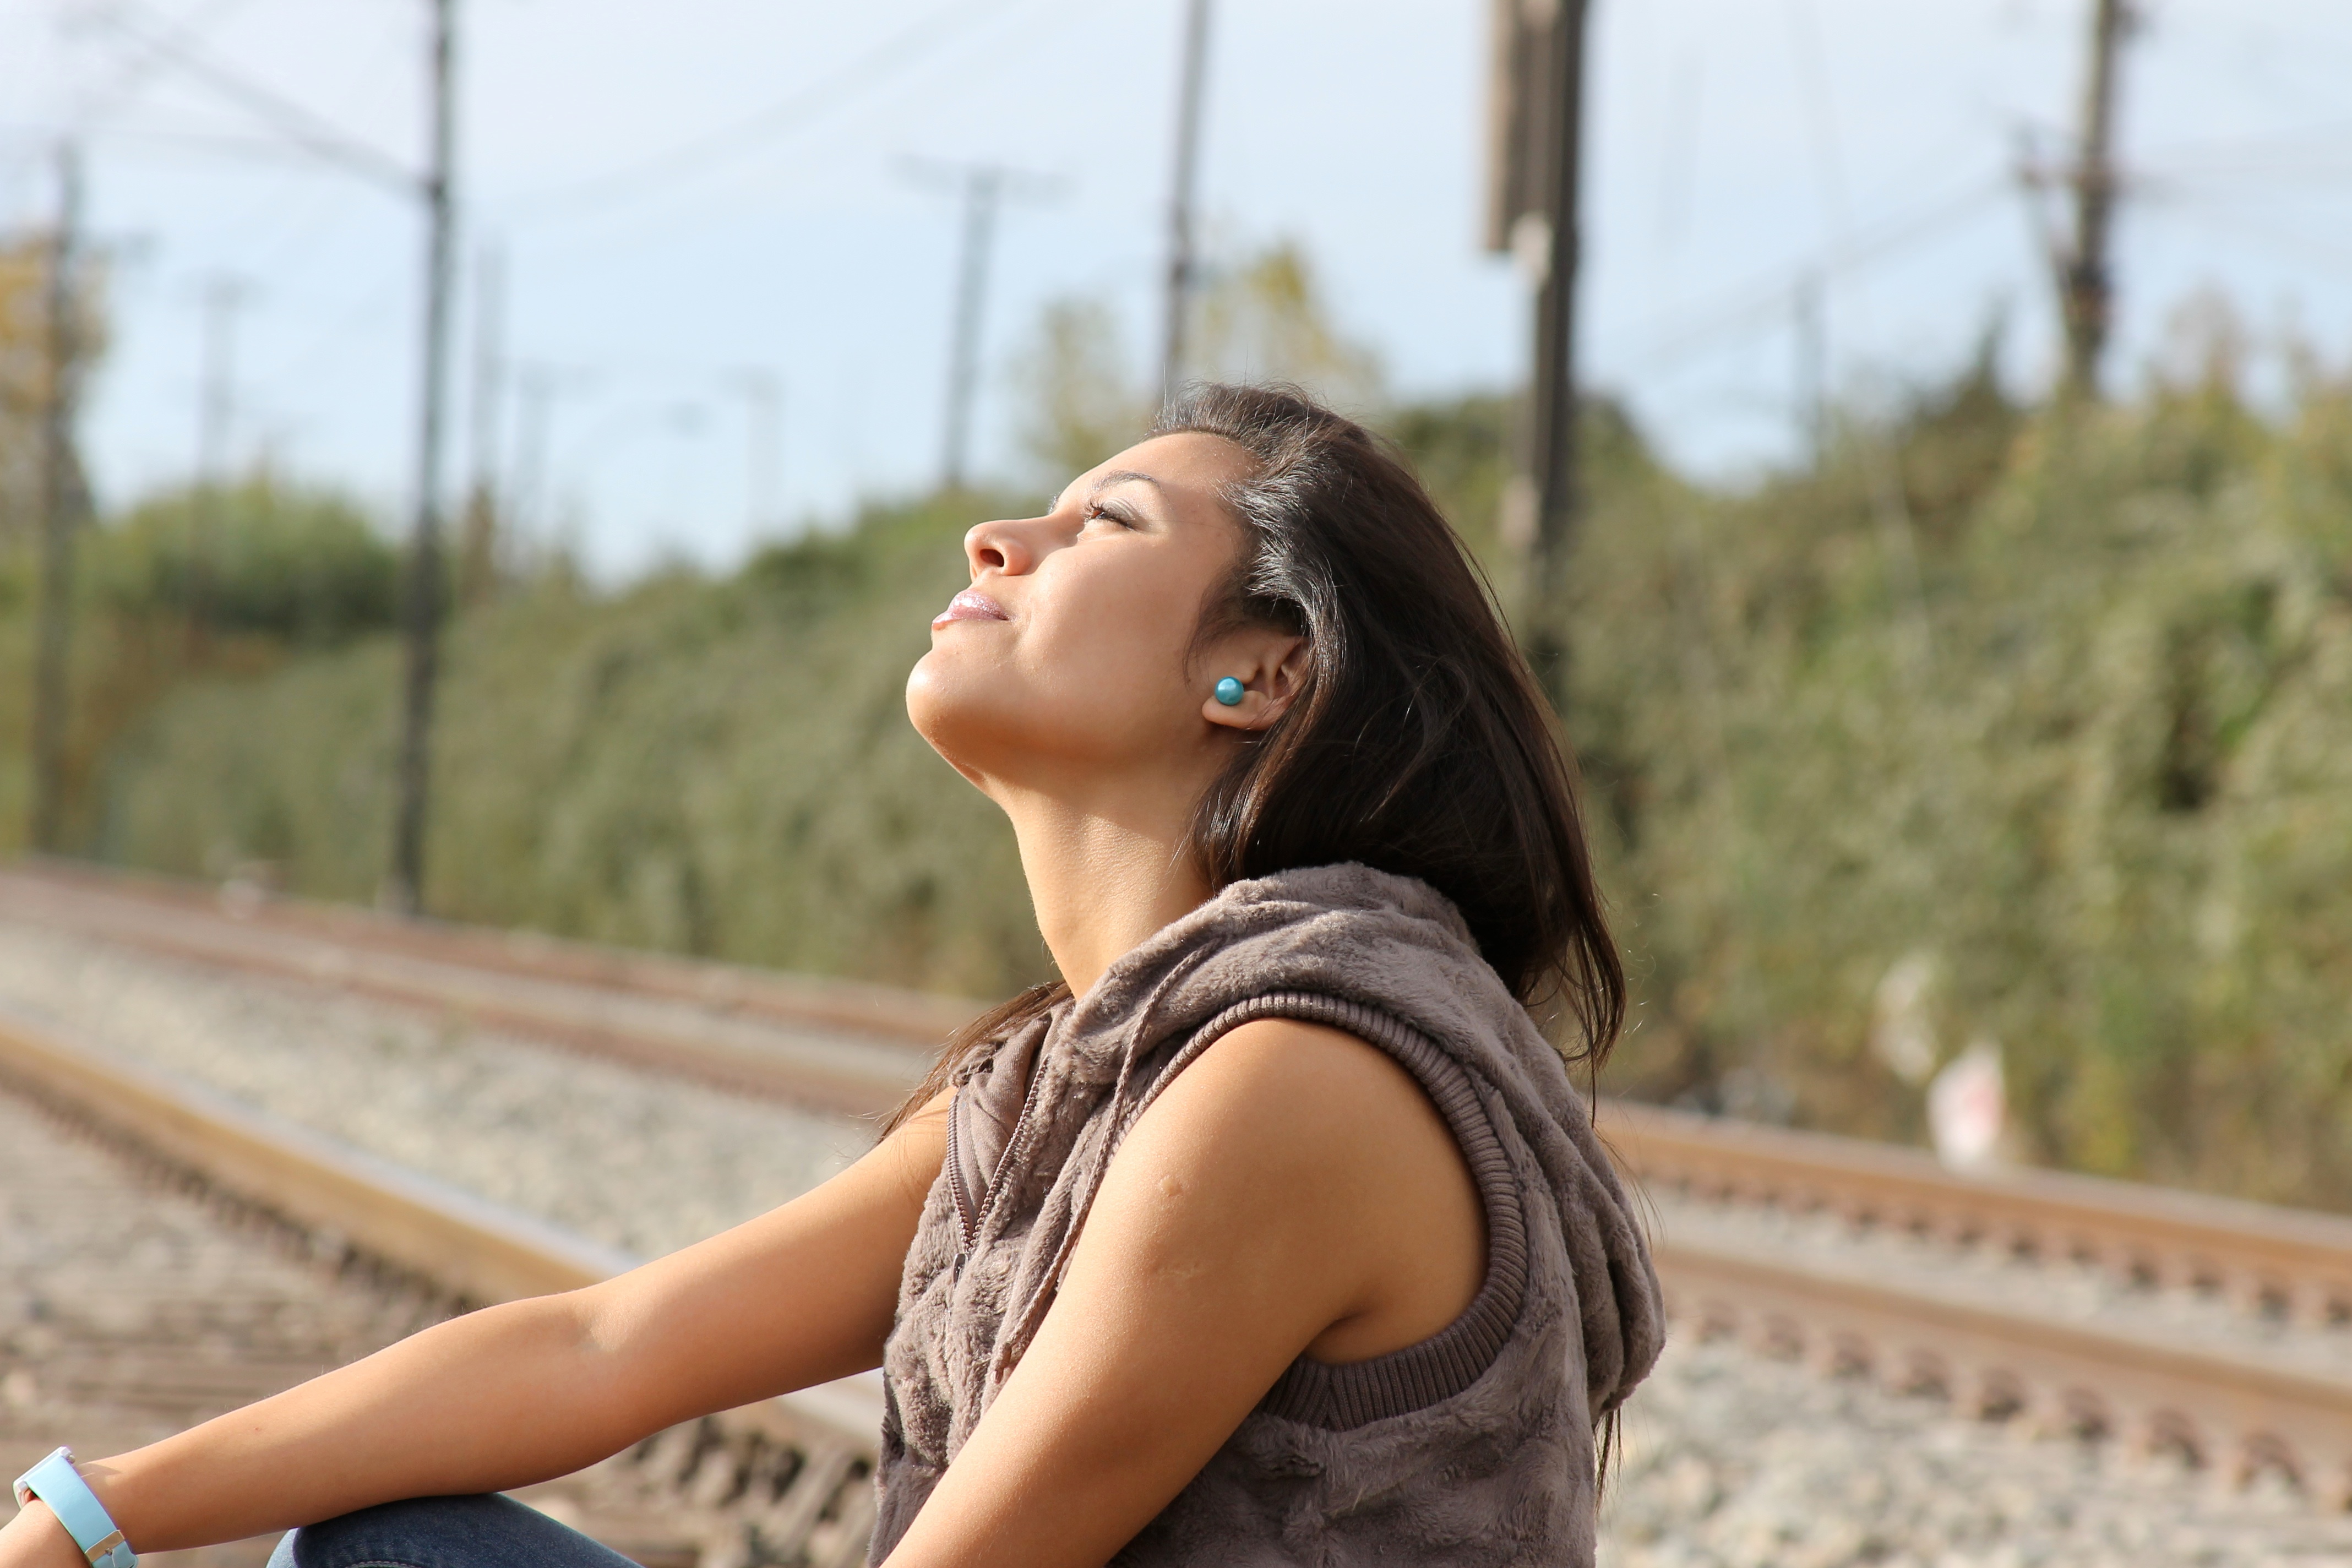
girl, woman, photography, portrait, model, spring, lady, bride, dress, photograph, beauty, photo shoot, portrait photography